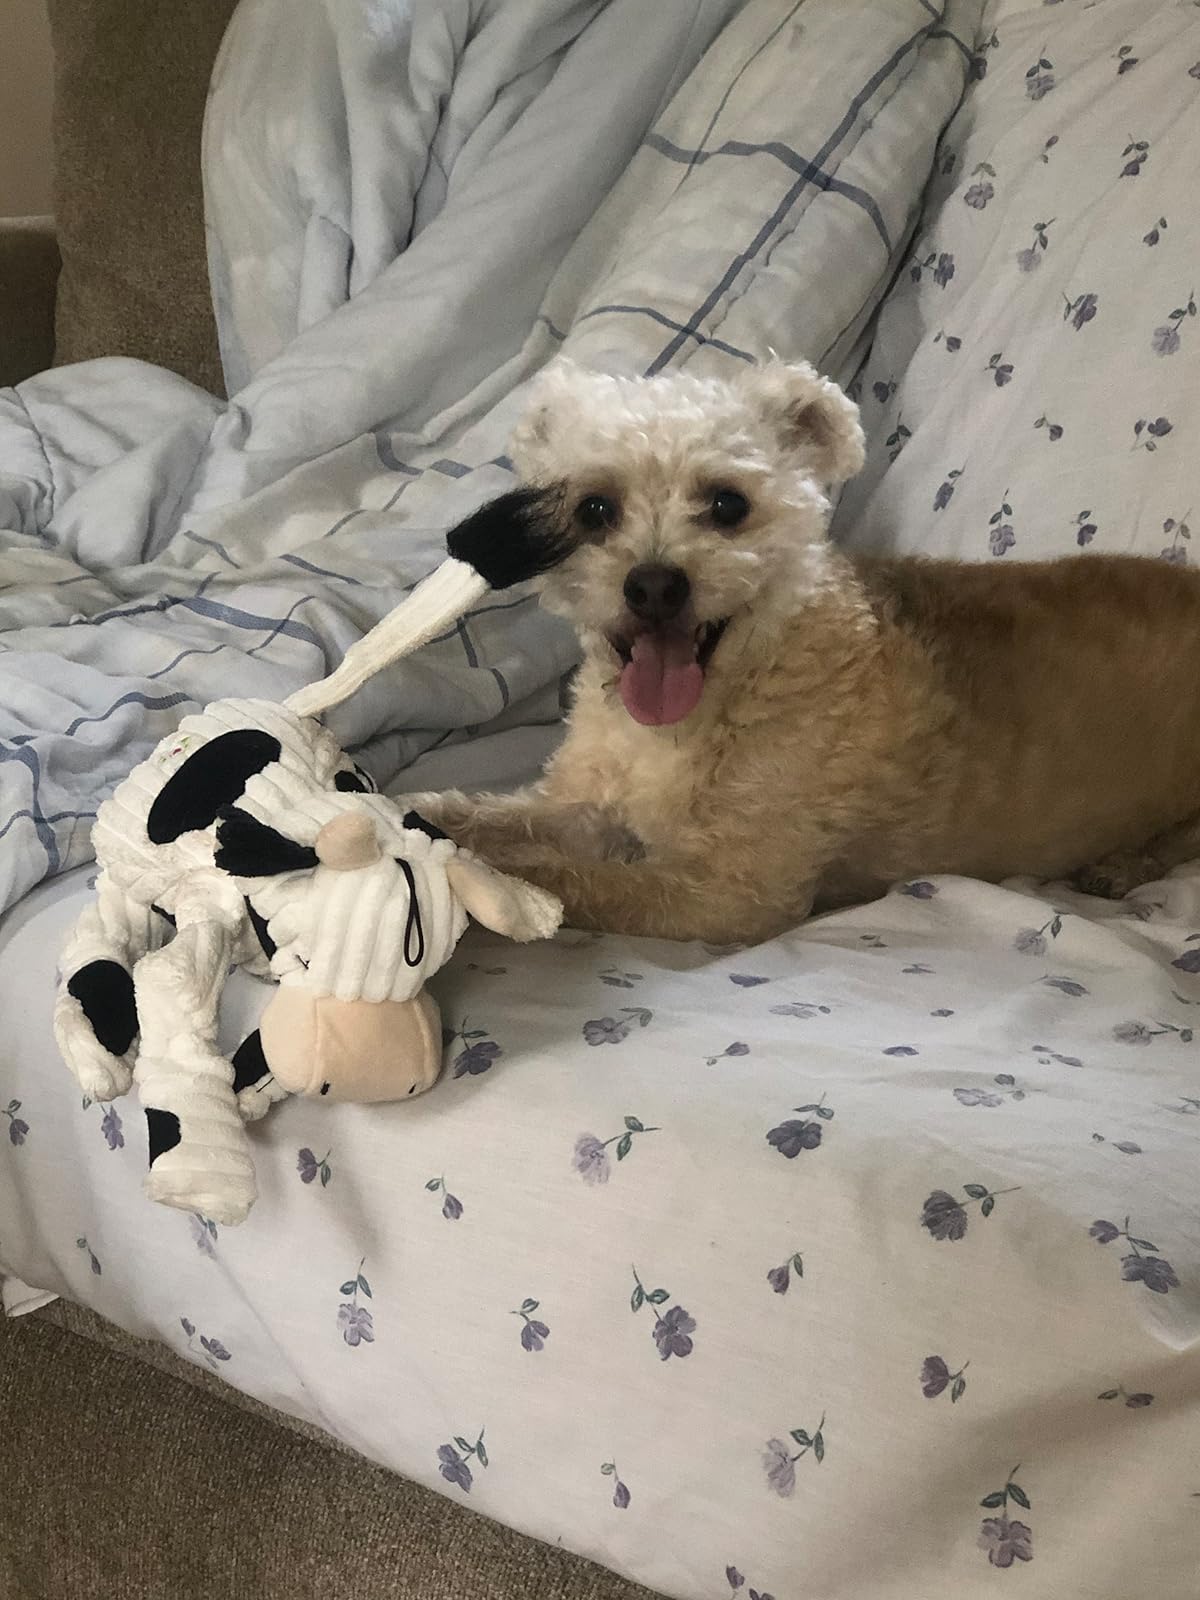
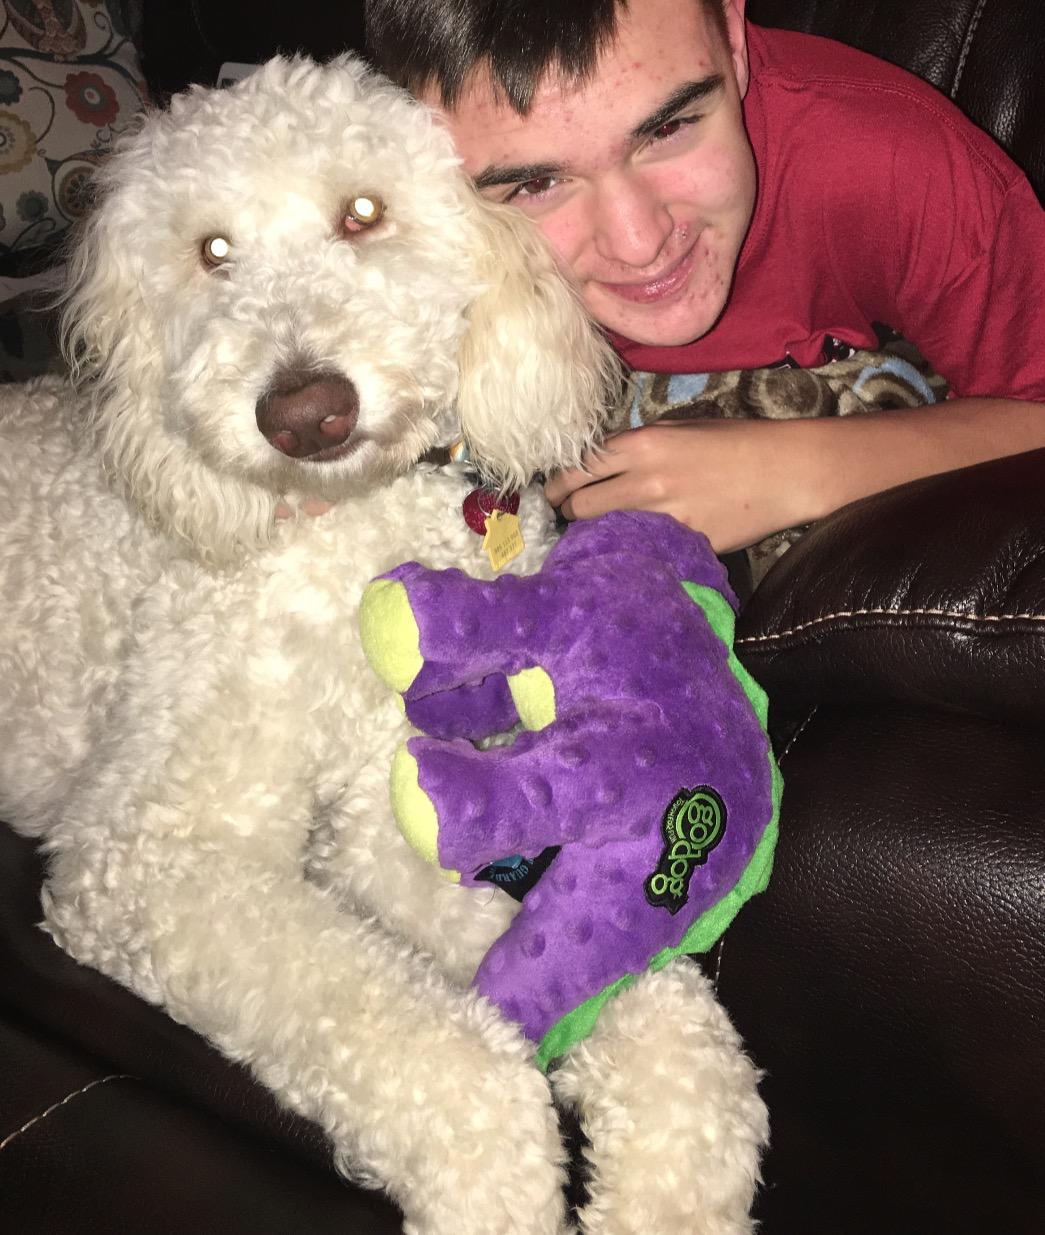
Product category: items_toy
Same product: no